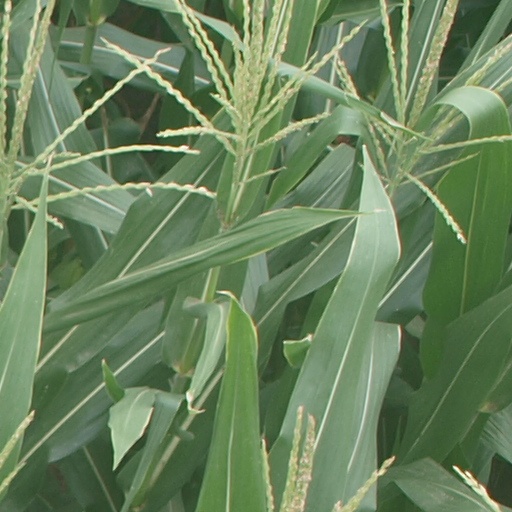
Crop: maize; corn